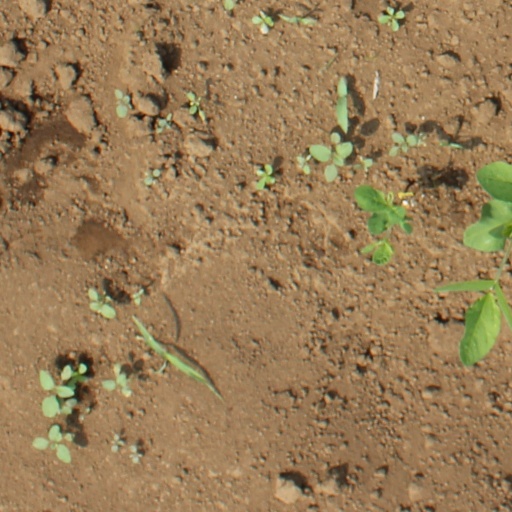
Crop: soybean